Burnaby—Douglas

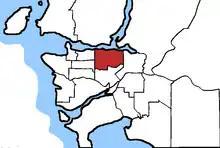
Burnaby—Douglas in relation to other federal electoral districts in Vancouver

Burnaby—Douglas was a federal electoral district in the province of British Columbia, Canada, that was represented in the House of Commons of Canada from 1997 to 2012. It was named after the city of Burnaby, as well as Douglas Road and Tommy Douglas, an MP who represented the area in the 1960s.